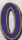
Number: 0